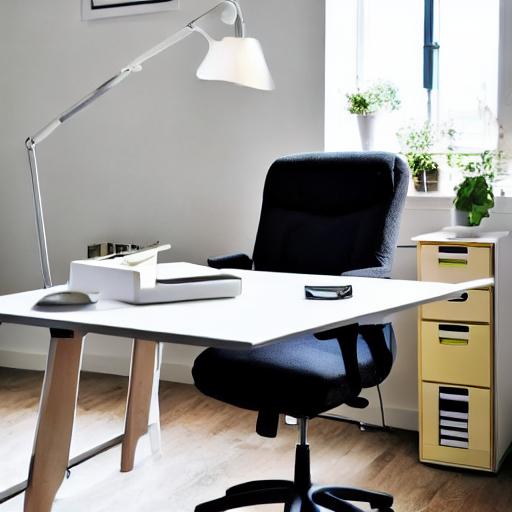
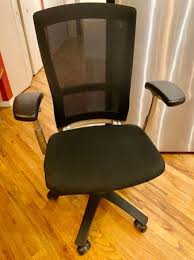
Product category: items_chair
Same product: no